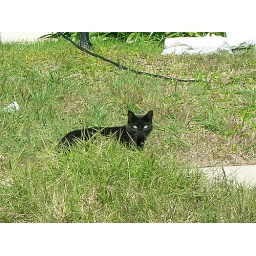
Black cat in grass (LeAnne's flickr)